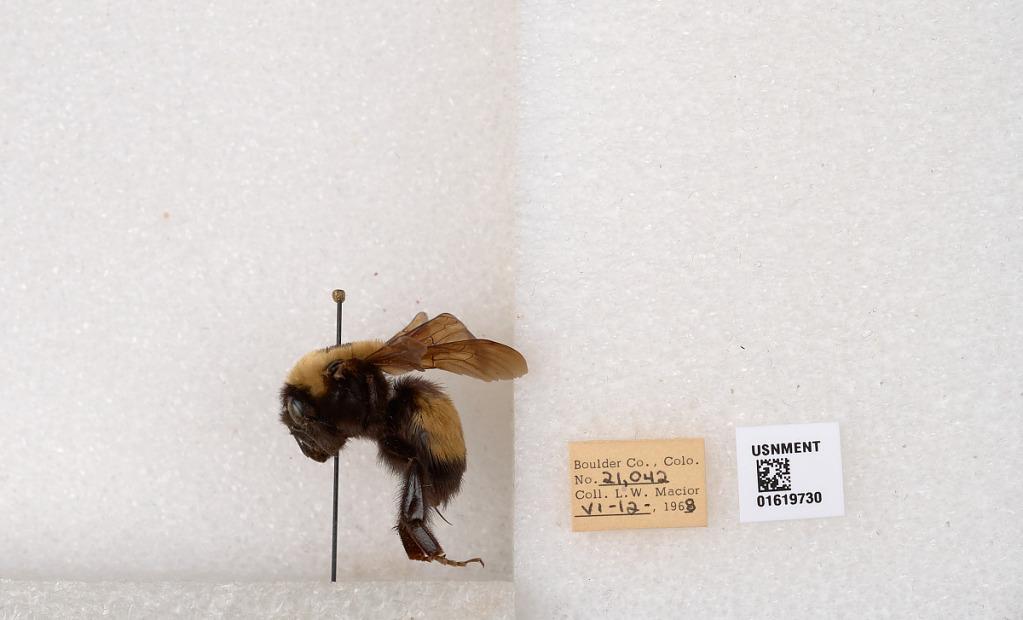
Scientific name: Bombus (Bombus) nevadensis Cresson